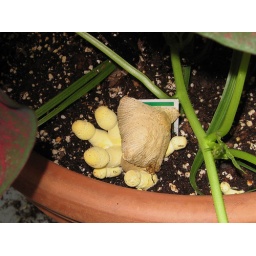
Fungus in the flower pot